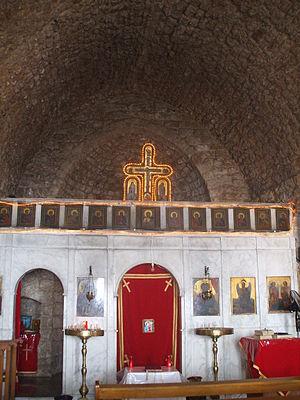
Batroun est une ville portuaire du nord du Liban, chef-lieu et centre administratif du district éponyme.